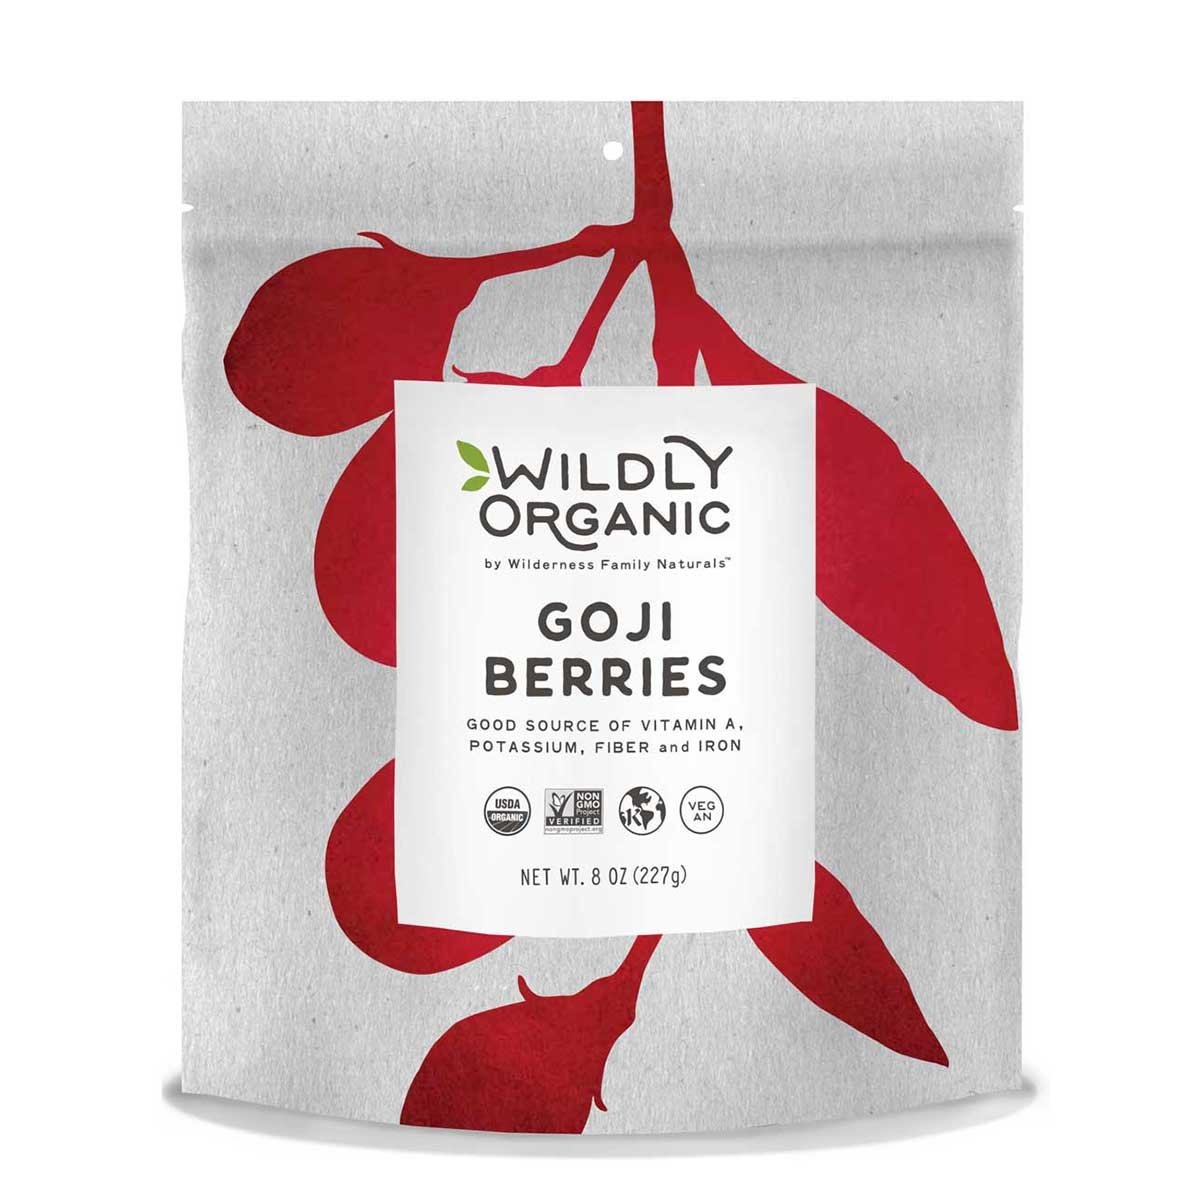
Item Name: Certified Organic Goji Berries, Slowly Dried - Deep Red and Full of Flavor, This Delicious "Superfood" is a Good Source of Potassium, Vitamin A, Fiber, and Iron, Wildly Organic - 8 OZ
Bullet Point 1: Goji Berries have been used in traditional Chinese medicine for over 2,000 years.
Bullet Point 2: Often labeled as a "superfood", they are high in antioxidants, a good source ov vitamin A, potassium, fiber, and iron.
Bullet Point 3: Our Certified Organic Goji Berries follow strict testing guidelines, preventing any kind of pesticides and herbicides.
Bullet Point 4: Visibly larger and full of more color than the typical dried goji berry.
Bullet Point 5: Try eating them raw, or adding them to cereal, trail mixes, smoothies, teas, soups, fruit bars, baked goods, and more!
Product Description: Wildly Organic by Wilderness Family Naturals' Goji Berries are gathered from plants growing in the Ningxia province of China. The berries are dried using large commercial driers inspected by organic certifiers as well as officials from the Chinese government. The plants are never sprayed with herbicides or pesticides and the berries are not fumigated sweetened, or adulterated in anyway. Not only do they have the organic certification and other inspections, but before we purchase these berries we have them tested for multiple organic compounds, which are found in America, Asia and Europe. We want positive assurance that these berries are chemical-free and only if these pass this test are they shipped to America. These Certified Organic Goji Berries that have been tested for multiple pesticides and herbicides to prove they do not contain any unwanted chemicals! Our Goji Berries have a low moisture content which gives them a long shelf life and preserves their nutrients. They easily re-hydrate when added to water, yet can be eaten as a snack right out of the bag. Whole, naturally-dried Goji berries are about the size of a raisin. Though not as sweet as raisins, they are not tart like sour cherries or cranberries, either. Honestly, there is no fruit in the American diet that tastes similar to a Goji berry, but because they are neither sweet nor tart they blend well in savory dishes (such as vegetable soups and casseroles) equally as well as sweet dishes (such as fruit pies, relishes and jams). How do I use Goji berries? If you look at recipes from the U.S. you will find many people like to soak their goji berries overnight (or for at least15-20 minutes to soften them) and whipped in a blender in the morning. This "goji puree" is then the base for a smoothie or delicious drink.
Value: 8.0
Unit: Ounce

Price: 11.89